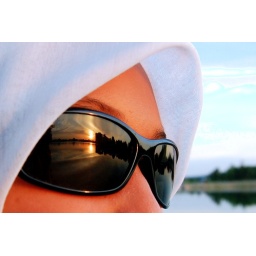
Nice to see the reflection of the lake and the sky in the sunglasses worn by my daughter Fara.